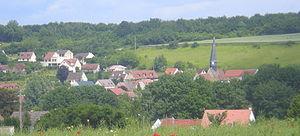
Vue générale du village d'Airion (60) depuis la rue d'Étouy.
Airion est une commune française située dans le département de l'Oise, en région Hauts-de-France. Ses habitants sont appelés les Airionnais et les Airionnaises.